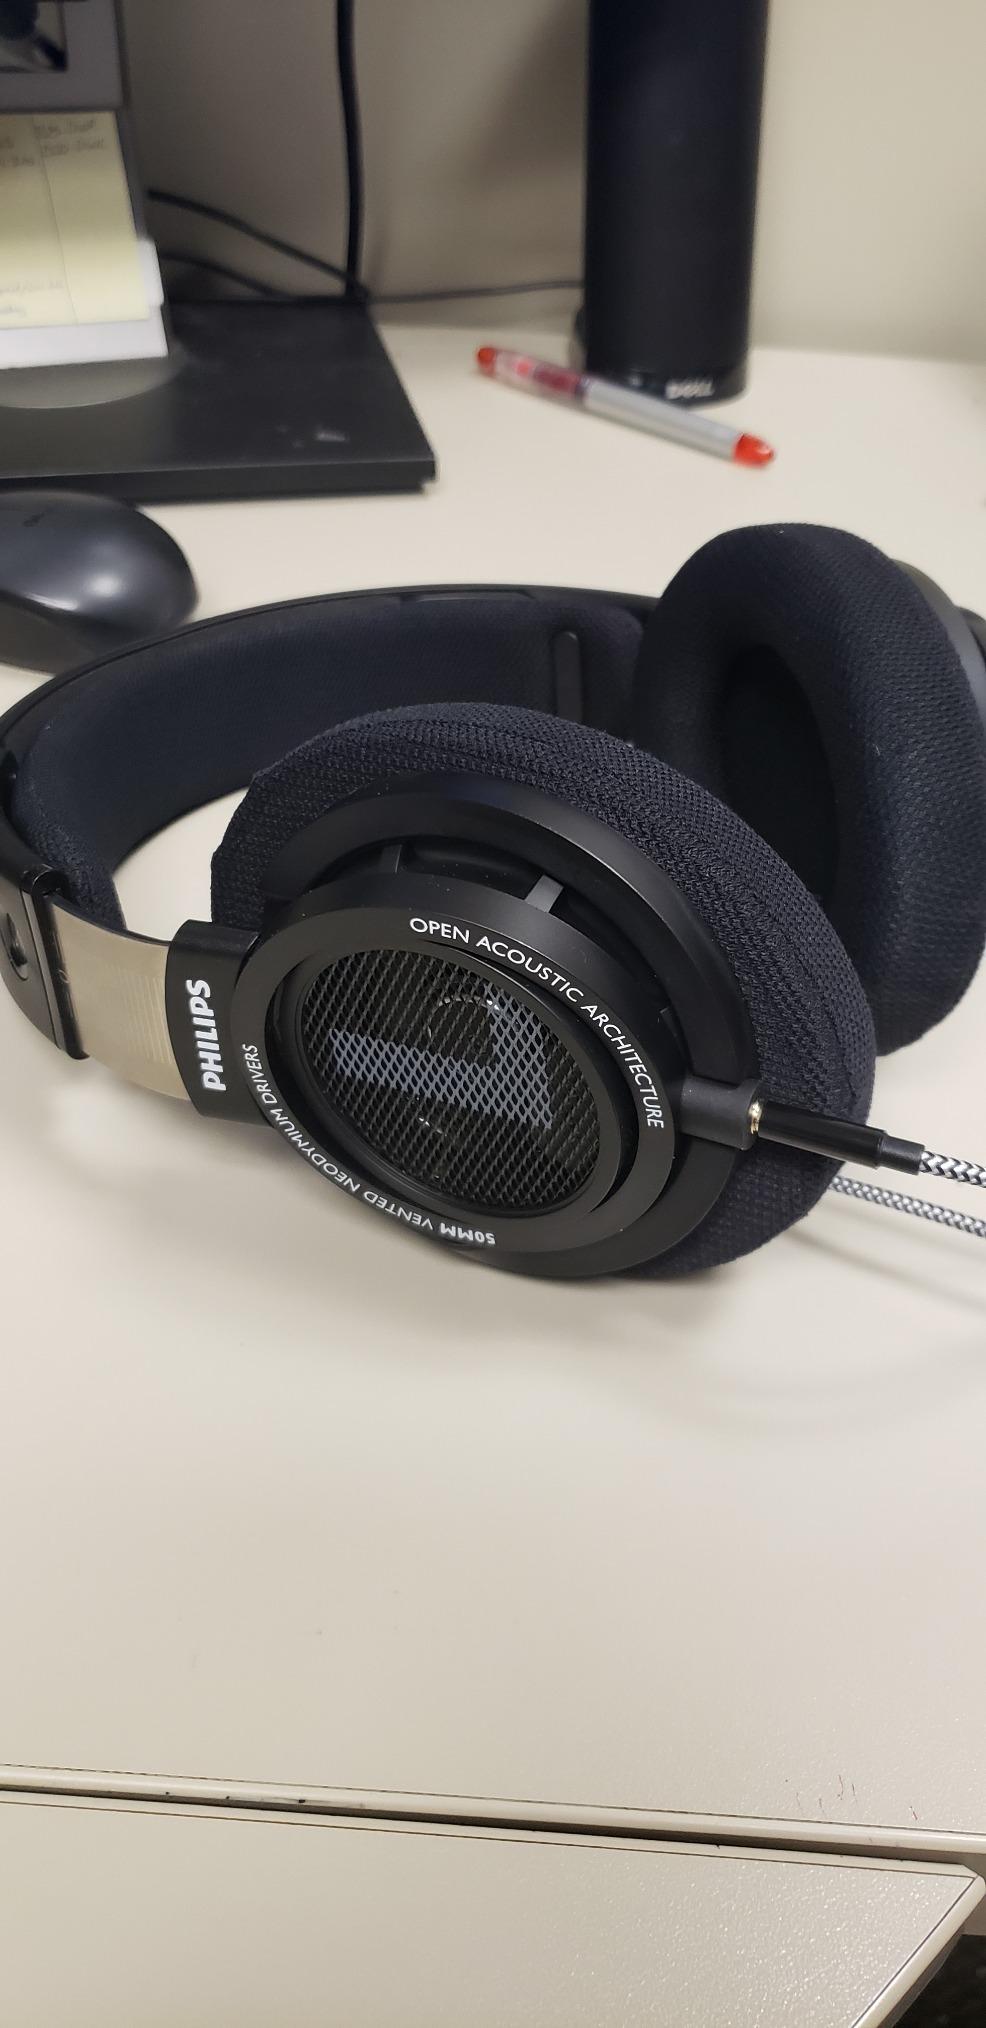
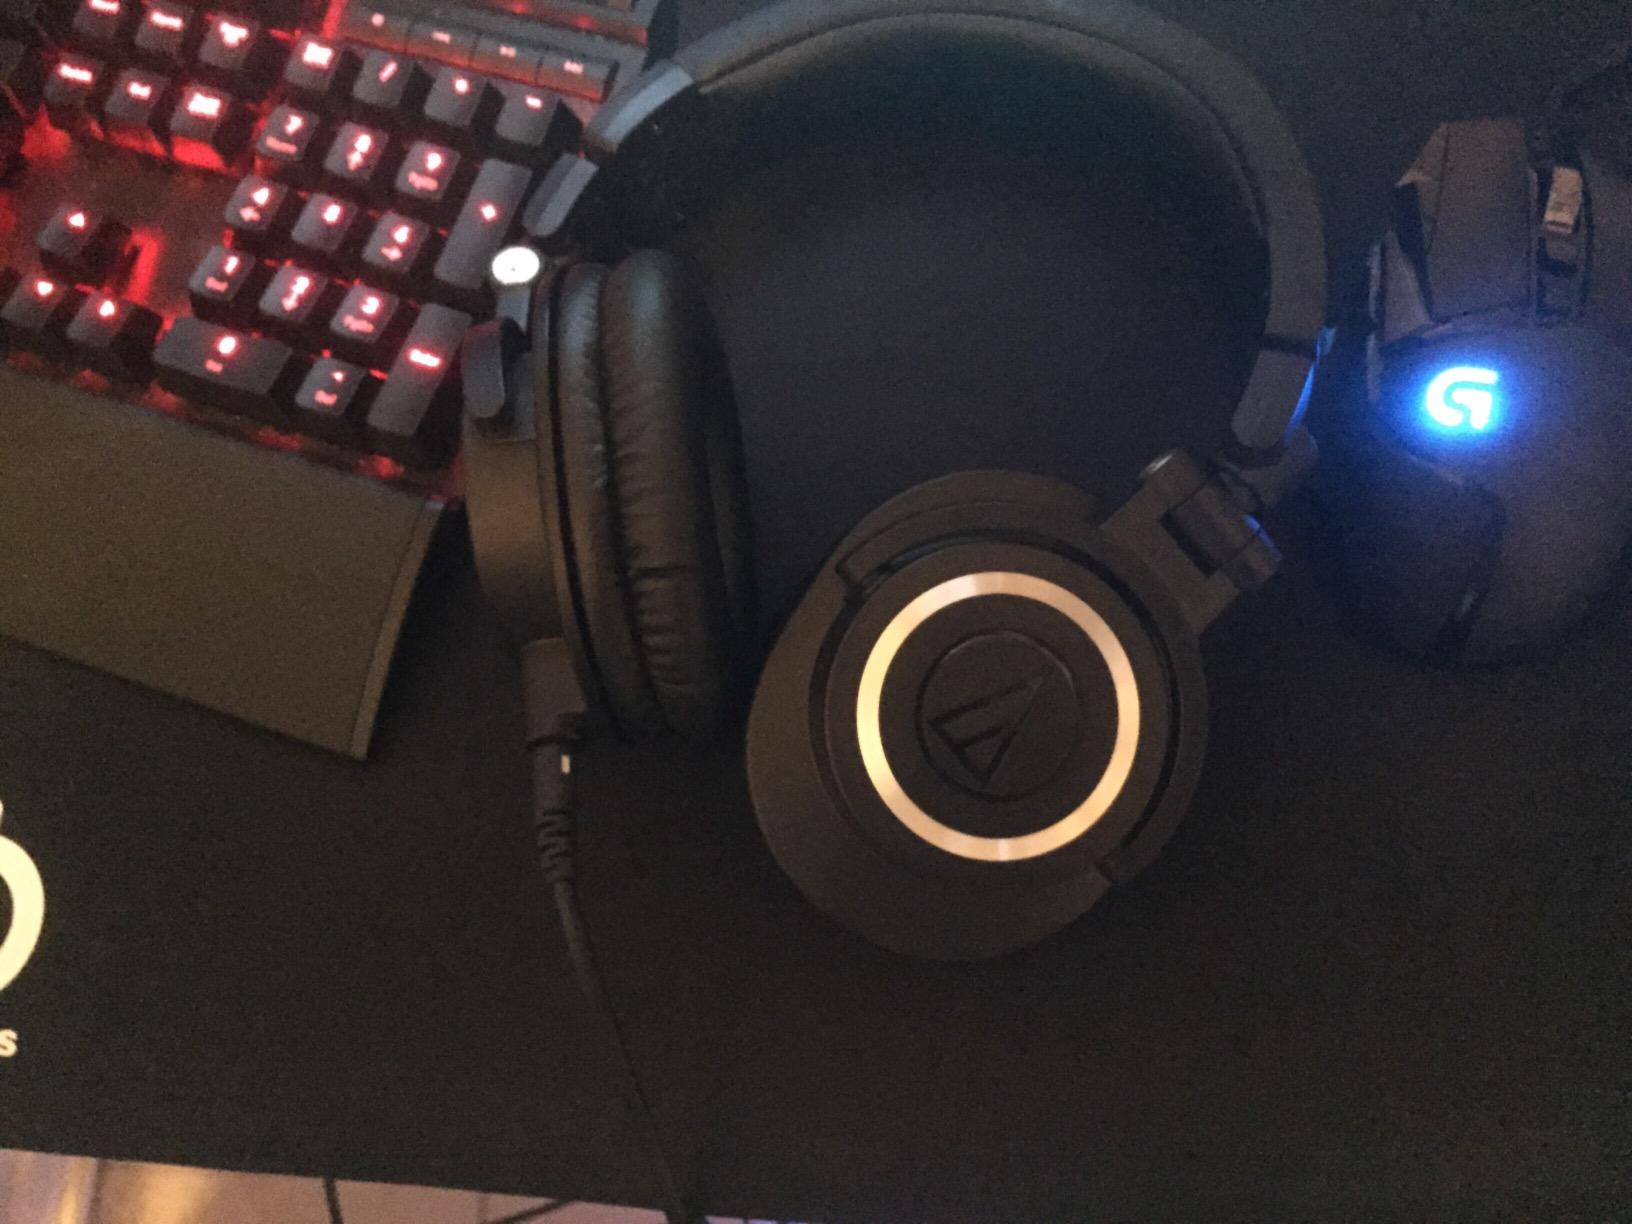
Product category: headphones
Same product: no